Peggy Shanor

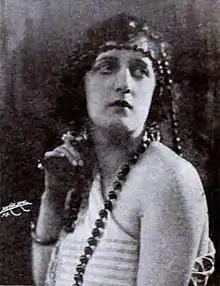
Shanor, January 1920

Margaret Marion Shanor was from Sistersville, West Virginia, and raised in the Pittsburgh area, the daughter of Perry Absalom Shanor and Etta Kate Leasure Shanor. Her father, who was elected to represent Sistersville in the West Virginia legislature soon after Peggy was born, was a leader in the Loyal Order of Moose, and the International Order of Odd Fellows.